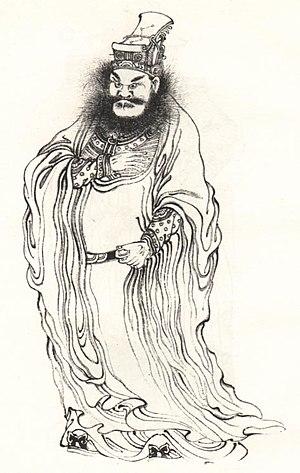
L'islam en Chine, est riche de son passé et de son héritage. L'Histoire de l'islam en Chine est des plus anciennes, remontant aux alentours de 650, lorsque Sa`d ibn Abi Waqqas est envoyé comme représentant auprès de l'empereur Tang Gaozong, durant le règne du calife Othmân ibn Affân. Le nombre de musulmans en RPC est estimé entre 30 et 80 millions suivant les sources. L'État communiste commence par lutter contre toutes les religions pendant les années 1950, puis les interdits pendant la Révolution culturelle avant de graduellement mettre en place un système de liberté sous contrôle avec l'arrivée de Deng Xiaoping au pouvoir. L'islam est géré par l'Association Islamique de Chine, une association étatique à laquelle doit s'affilier tout musulman.
"À la fin de la dynastie Yuan, de nombreux Mongols ainsi que les musulmans arrivés pendant qu'ils étaient au pouvoir restent en Chine après la chute de la dynastie. La plupart de leurs descendants prennent des noms chinois et deviennent partie intégrante du monde culturel diversifié de la Chine. Sous la dynastie Ming, les musulmans adoptent véritablement la culture chinoise, la plupart d'entre parlant couramment le chinois et adoptant des noms chinois. Nankin, la première capitale des Ming, devient un centre d'apprentissage de l'islam. En conséquence, les musulmans sont devenus ""indiscernables en apparence"" des Chinois.